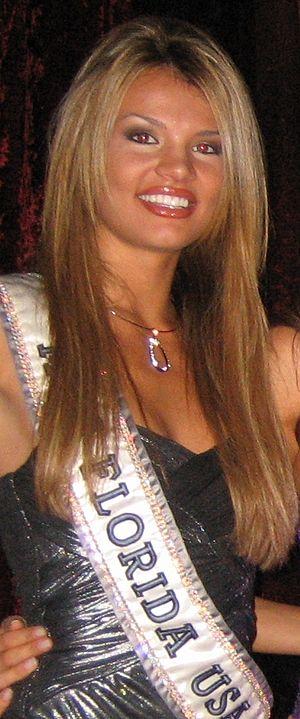
Miss Floride USA est un concours de beauté féminin, destiné aux jeunes femmes de 17 à 27 ans, domiciliant l'état de Floride, dont la gagnante se qualifie à l'élection de Miss USA.
Jessica Rafalowski, née le 16 mars 1986 à Hartford, est un mannequin, comédienne et styliste américaine d'origine polonaise.